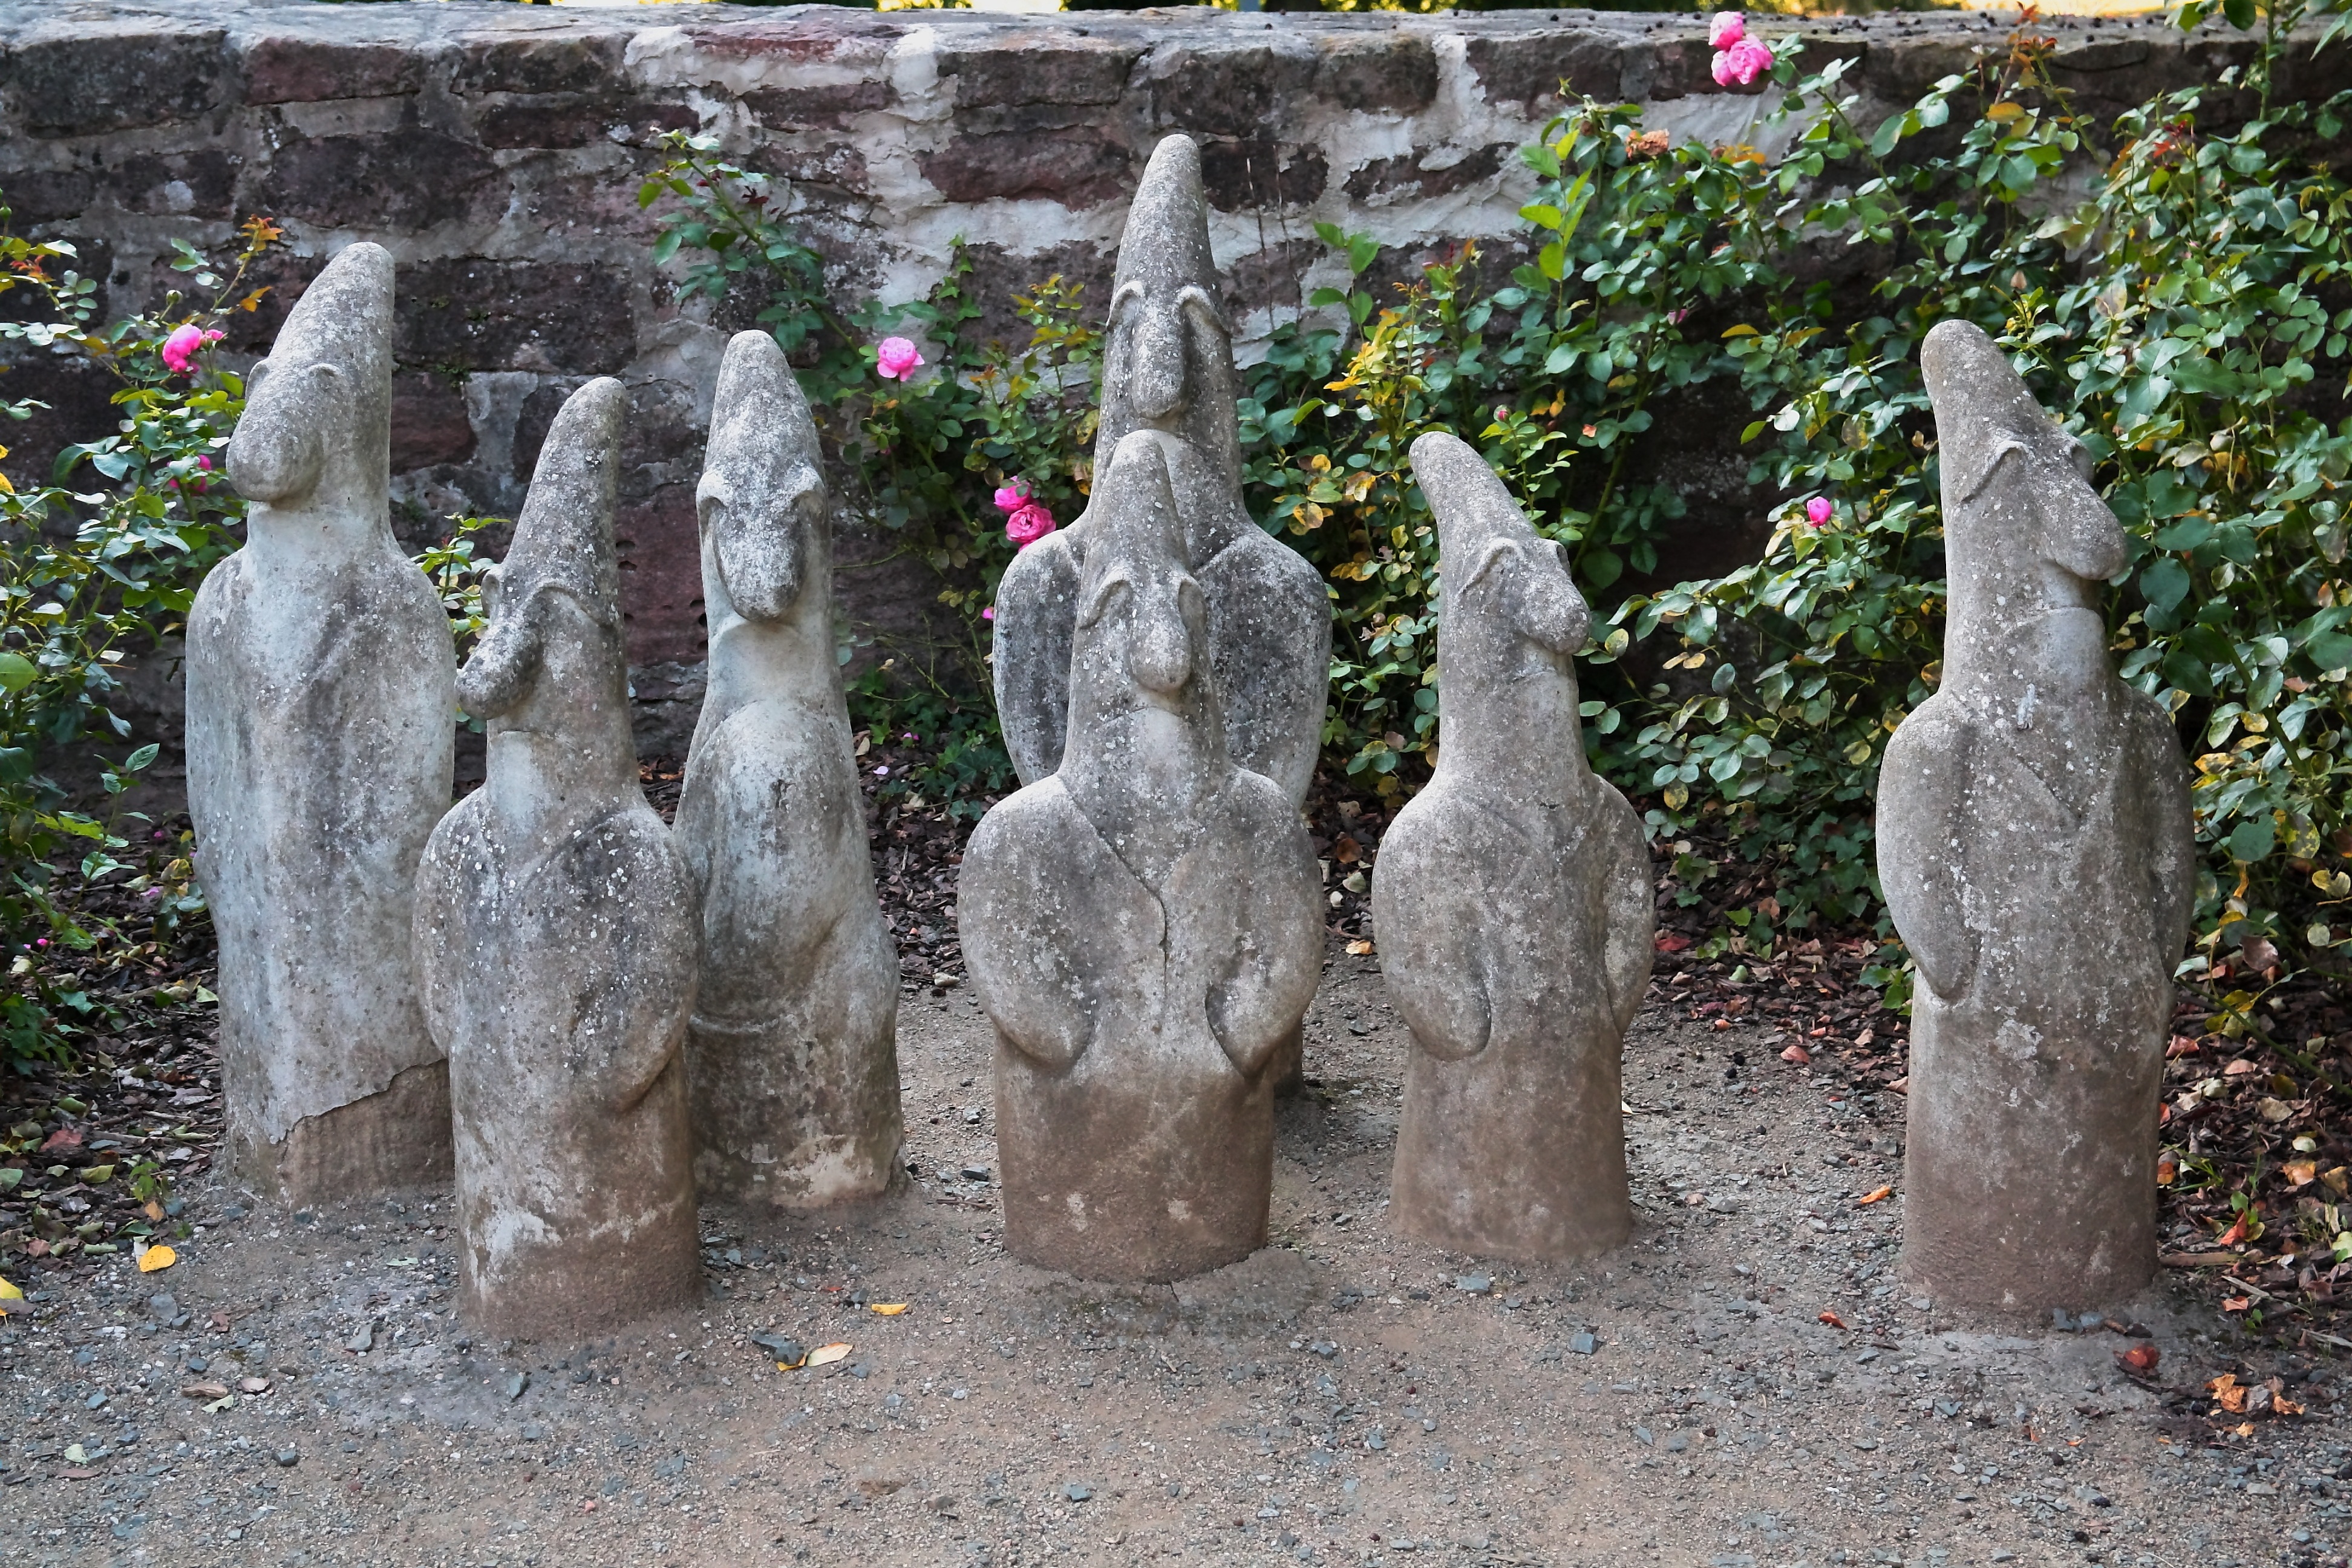
rock, stone, monument, statue, park, cemetery, garden, grave, sculpture, memorial, art, temple, history, carving, dwarfs, fairy tales, ancient history, seven dwarfs, gebr der grimm, steinau